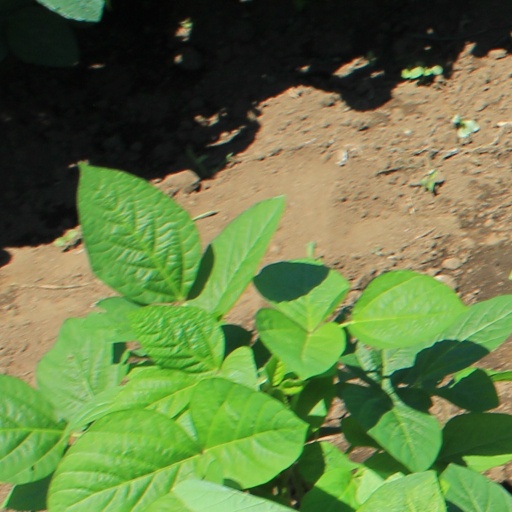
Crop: soybean